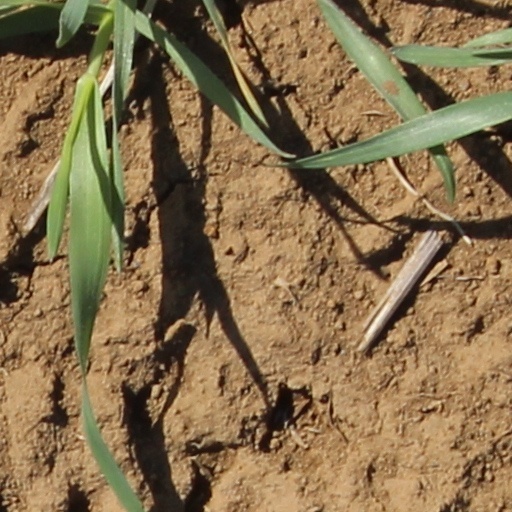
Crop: wheat